Khnumhotep and Niankhkhnum

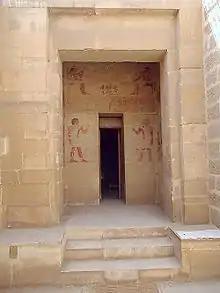
Entrance to second vestibule in the mastaba of Khnumhotep and Niankhkhnum, seen from the enclosed court.

Khnumhotep and Niankhkhnum were two male ancient Egyptian royal servants. The men shared the title of Overseer of the Manicurists in the Palace of King Nyuserre Ini, sixth pharaoh of the Fifth Dynasty, reigning during the second half of the 25th century BC. They were buried together at Saqqara and are listed as "royal confidants" in their joint tomb. They are notable for their unusual depiction in Egyptian records, often interpreted as the first recorded same-sex couple.